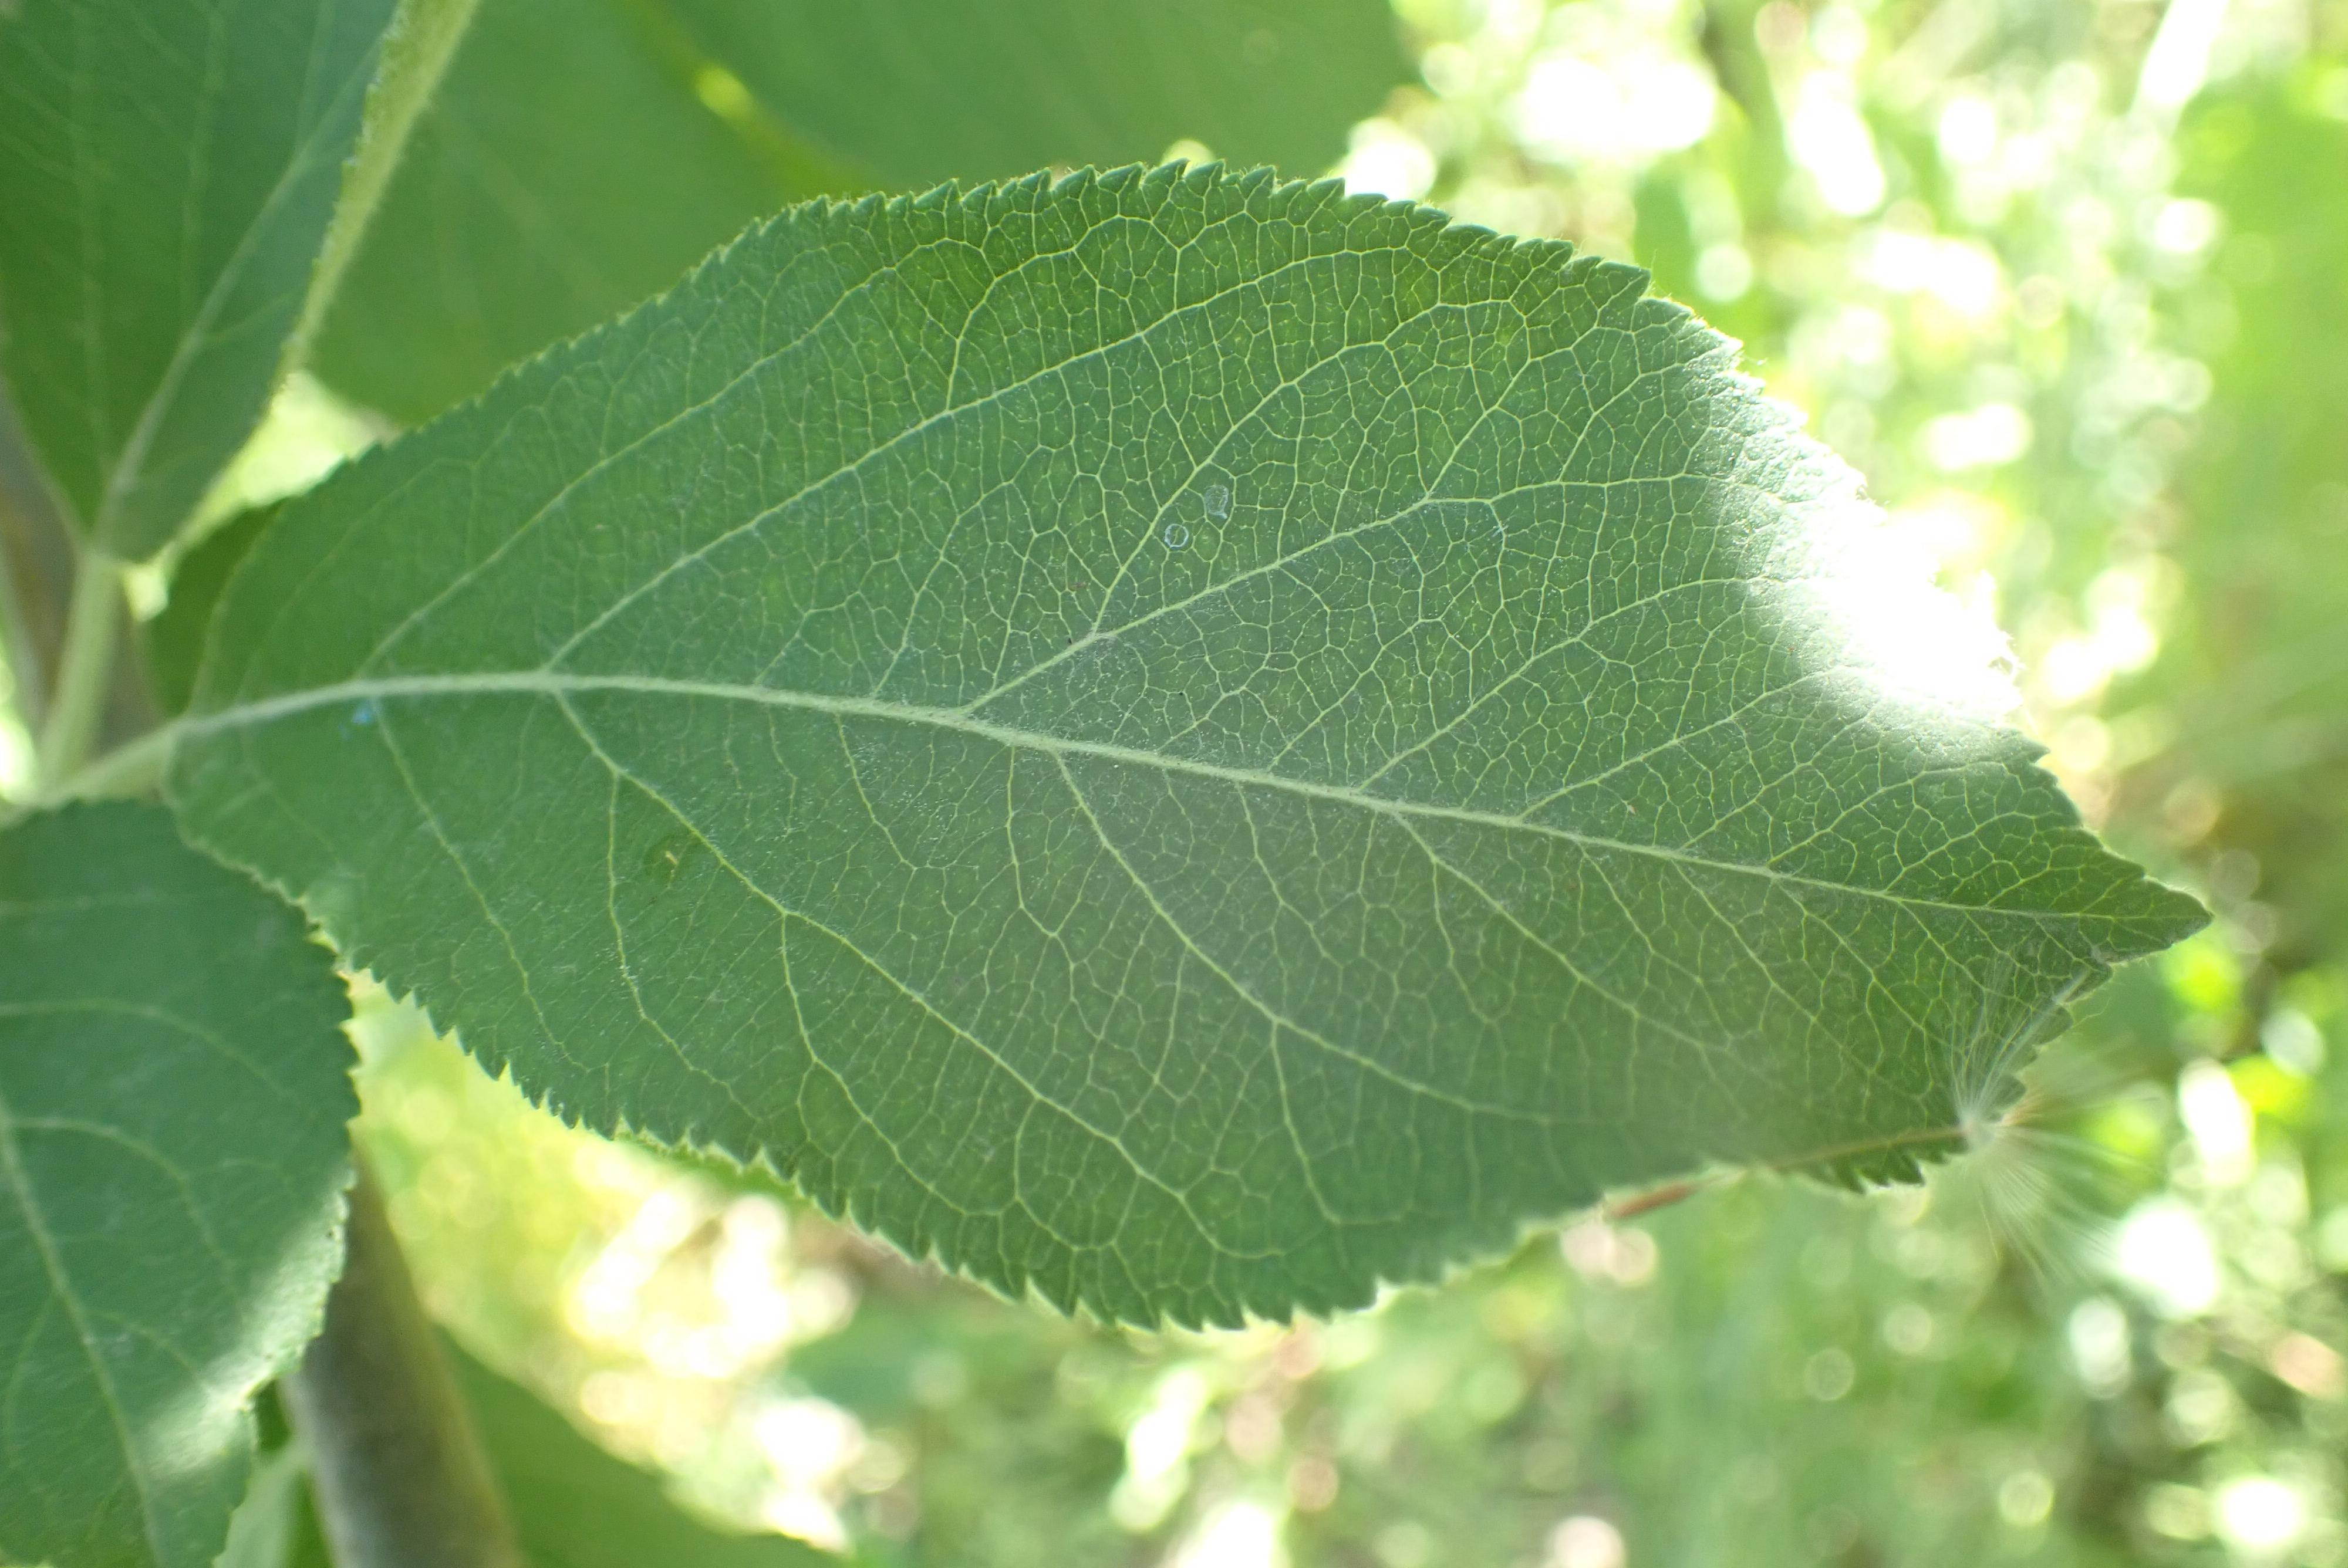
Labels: healthy